Vaychi

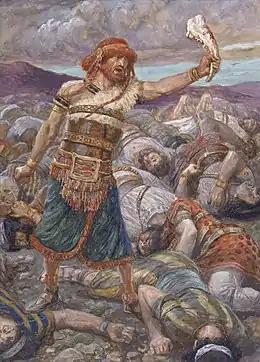
"Samson Slays a Thousand Men" (watercolor circa 1896–1902 by James Tissot)

Citing Genesis 49:14, Rabbi Samuel bar Naḥmani said in the name of Rabbi Jonathan that when a wife summons a husband to his marital duty, they will have children such as were not to be found even in the generation of Moses. For with regard to the generation of Moses, Deuteronomy 1:13 says, "Take wise men, and understanding and known among your tribes, and I will make them rulers over you." But Deuteronomy 1:15 says, "So I took the chiefs of your tribes, wise men and known," without mentioning "understanding" (implying that Moses could not find men with understanding). And Genesis 49:14 says, "Issachar is a large-boned donkey" (alluding to the Midrash that Leah heard Jacob's donkey, and so came out of her tent to summon Jacob to his marital duty, as reported in Genesis 30:16). And 1 Chronicles 12:32 says, "of the children of Issachar . . . were men who had understanding of the times to know what Israel ought to do." But the Gemara limited the teaching of Rabbi Samuel bar Naḥmani in the name of Rabbi Jonathan by counseling that such behavior is virtuous only when the wife ingratiates herself to her husband without making brazen demands.